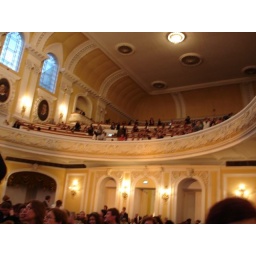
Moscow Conservatory - Some of us had floor seats, the rest of our group had seats in the balcony.